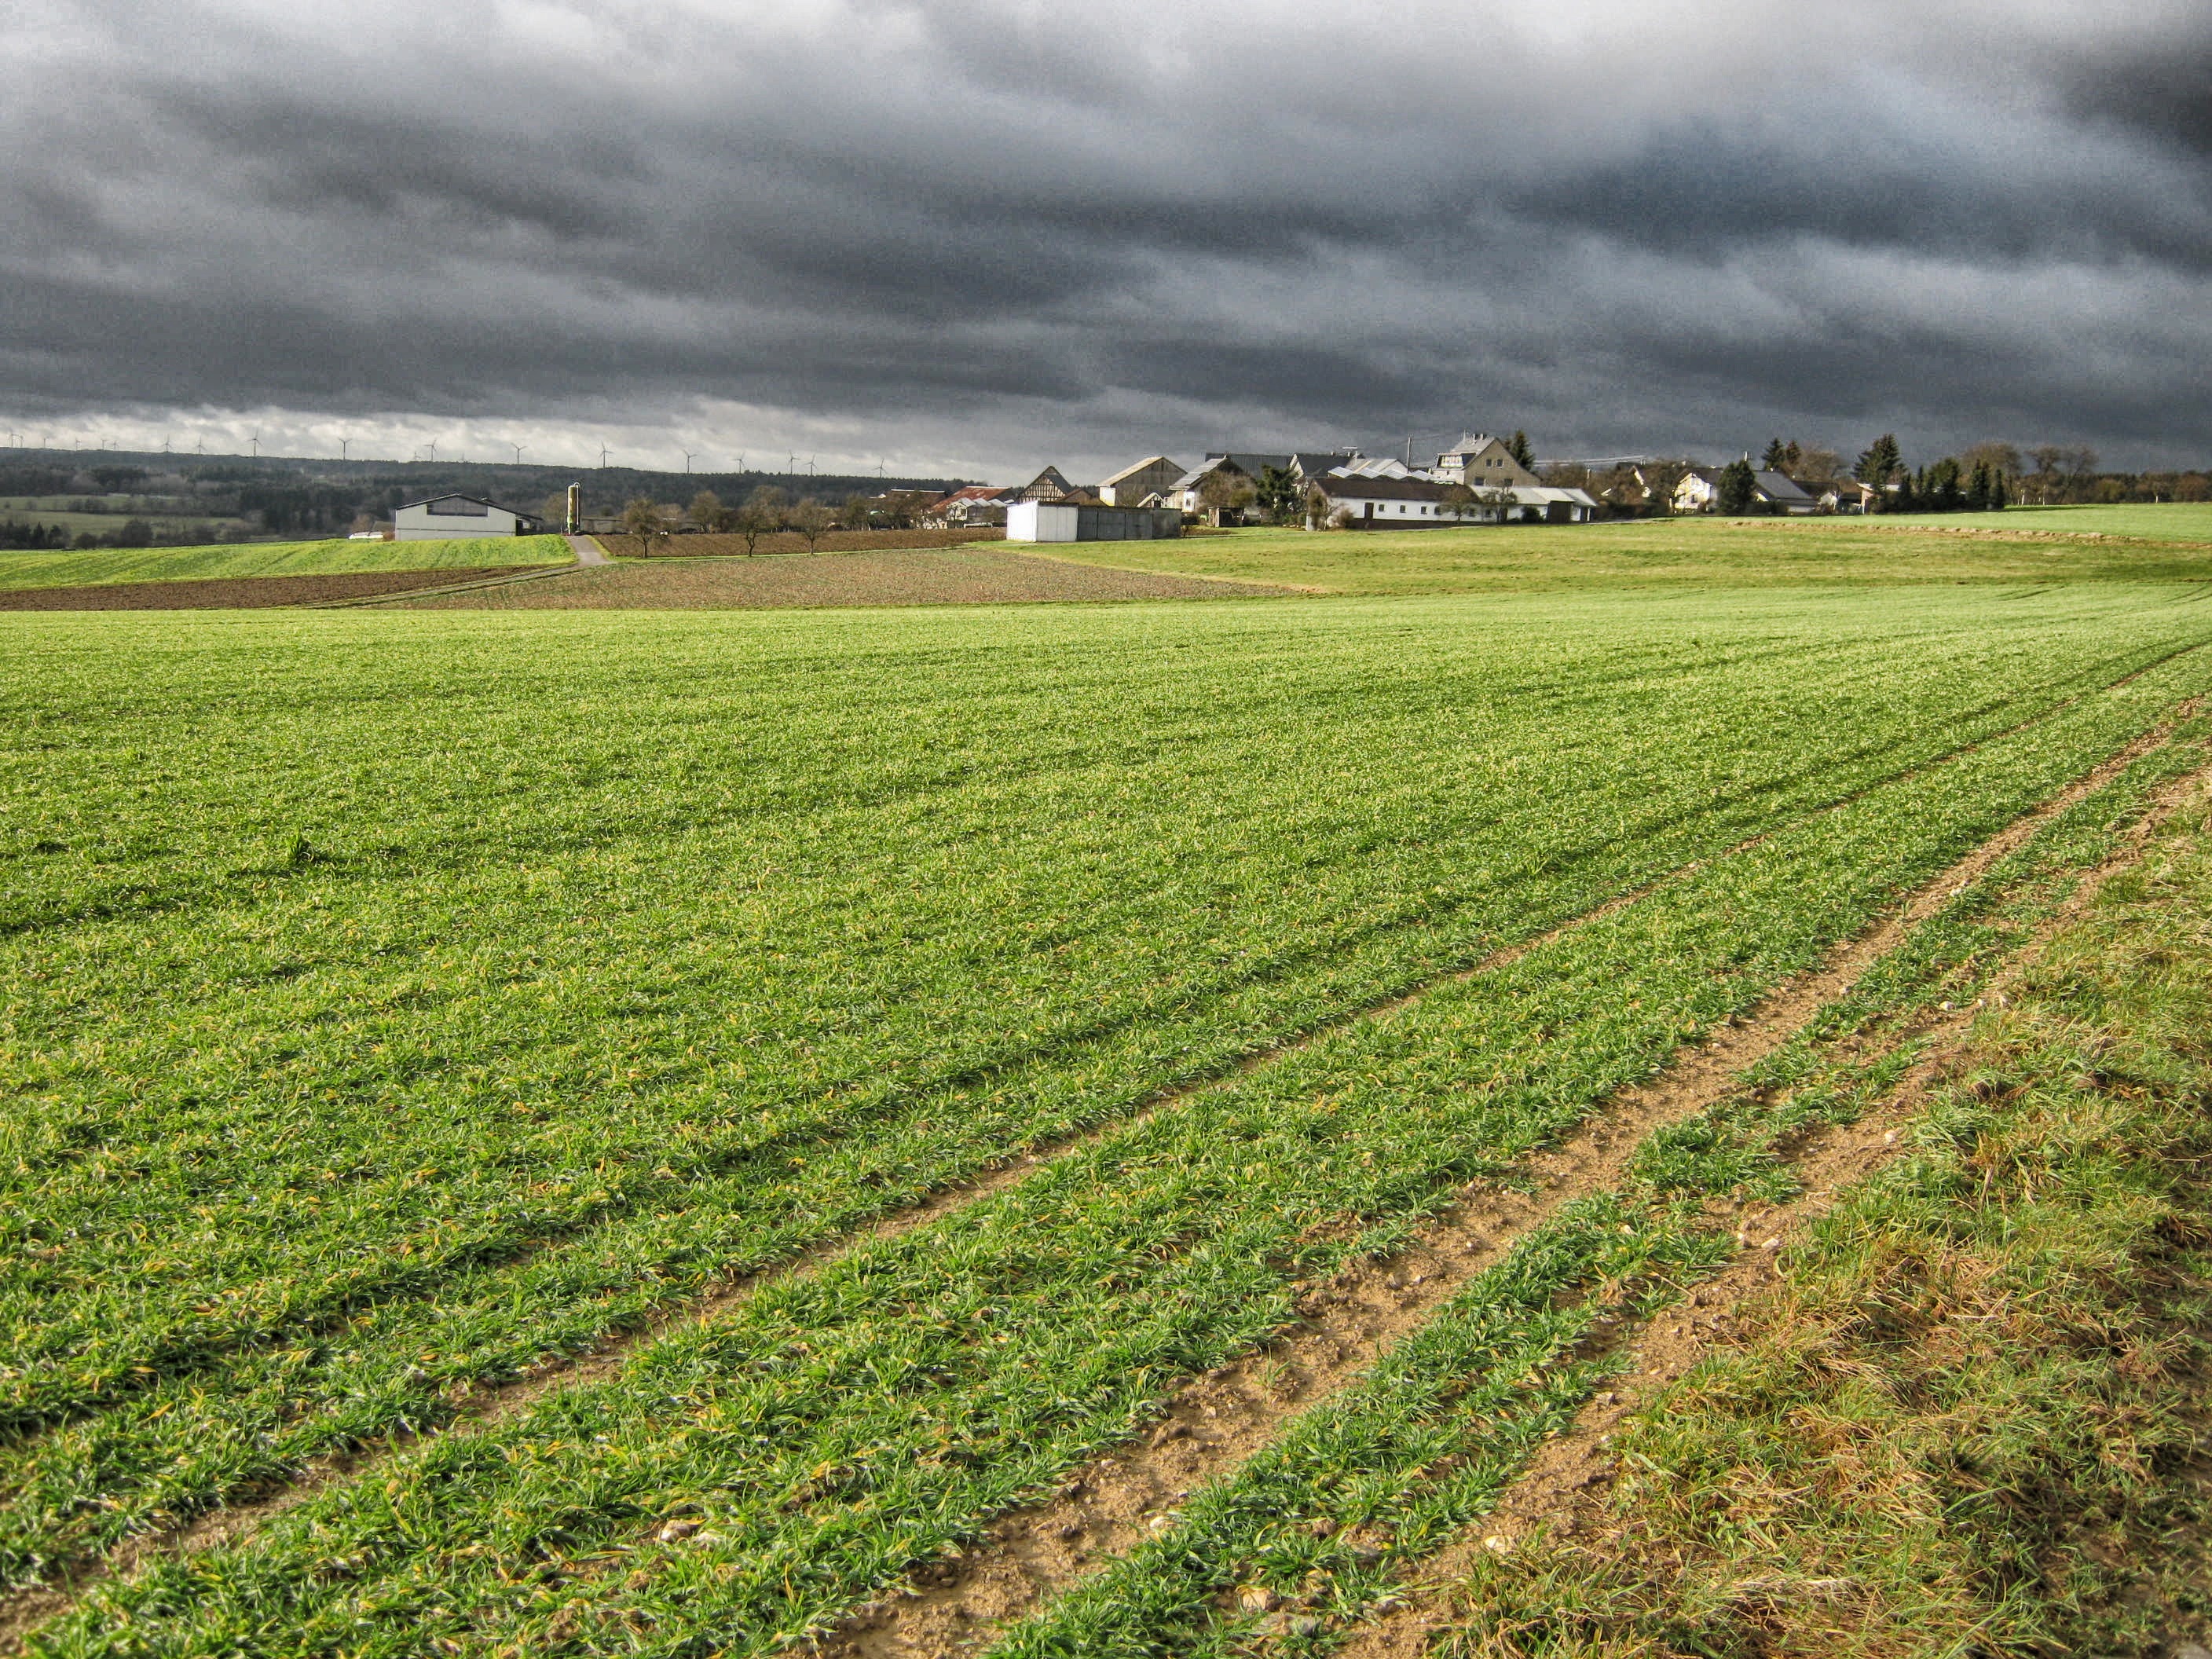
landscape, nature, grass, plant, field, farm, lawn, meadow, prairie, countryside, house, home, country, rural, green, crop, scenic, pasture, soil, agriculture, plain, outside, buildings, grassland, crops, plantation, germany, rural area, paddy field, grass family, spesenroth